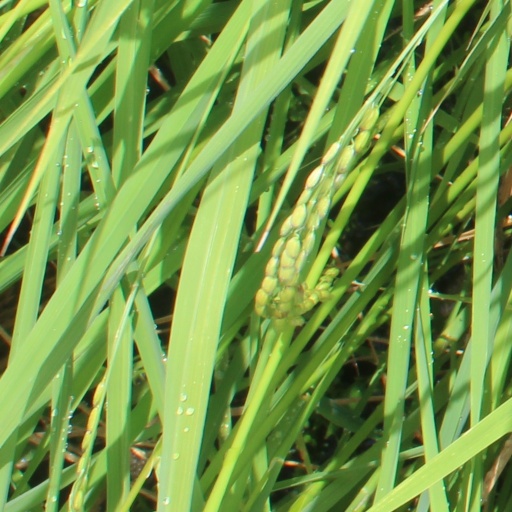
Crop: rice